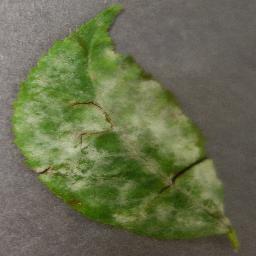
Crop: cherry
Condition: (including_sour)_powdery_mildew